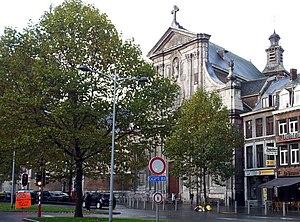
L'abbaye de la Paix Notre-Dame de Liège est une abbaye bénédictine de Liège fondée en 1627 et située au nᵒ 52-54 du boulevard d'Avroy. Les religieuses fondatrices de la congrégation bénédictine de Paix Notre-Dame étaient en provenance de Namur. L'établissement s'est maintenu au-delà d'une interruption de 45 années consécutive à la Révolution française. L'abbaye fut construite d'après les plans d'une moniale montoise d'origine, Antoinette Desmoulins, de 1686 à 1690.